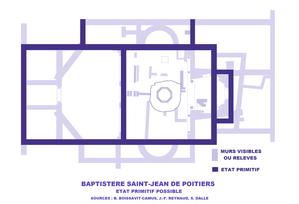
Baptistère de Poitiers, Plan d'un état primitif possible
Le baptistère Saint-Jean situé à Poitiers est un des plus anciens monuments chrétiens dont l'origine remonte à la deuxième moitié du IVᵉ siècle, début du Vᵉ siècle. Fortement remanié au cours des siècles, il est le bâtiment qui illustre le mieux la dépendance de l'architecture mérovingienne avec ses assises antiques mais aussi l'abandon des principes classiques. Sauvé de la démolition en 1834 il a fait l'objet de nombreuses campagnes de fouilles donnant lieu à des synthèses controversées. Il renferme un espace muséal avec les collections mérovingiennes de la Société des antiquaires de l'Ouest.